C. K. Nayudu

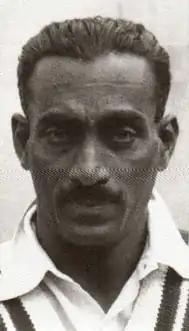

Nayudu also led the Indian team in three more Tests when the England team captained by Douglas Jardine visited India for their first official tour in 1933–34. In the first Test at Bombay, Lala Amarnath and Nayudu put up a partnership of 186 for the third wicket. Nayudu scored 67, while Amarnath became the first Indian batsman to score a Test century with a knock of 118 runs. Nayudu was the captain of India in their first four Test matches, losing three and drawing one at Eden Gardens in 1934.